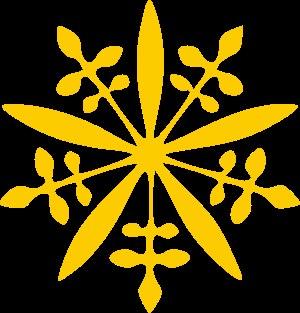
L'armée impériale du Mandchoukouo est la force terrestre de l'empire du Mandchoukouo, contrôlé par le Japon, active de 1932 à 1945. Armée considérée comme illégitime et imposée par nombre de Chinois, elle est victime de nombreuses désertions et révoltes de ses troupes.